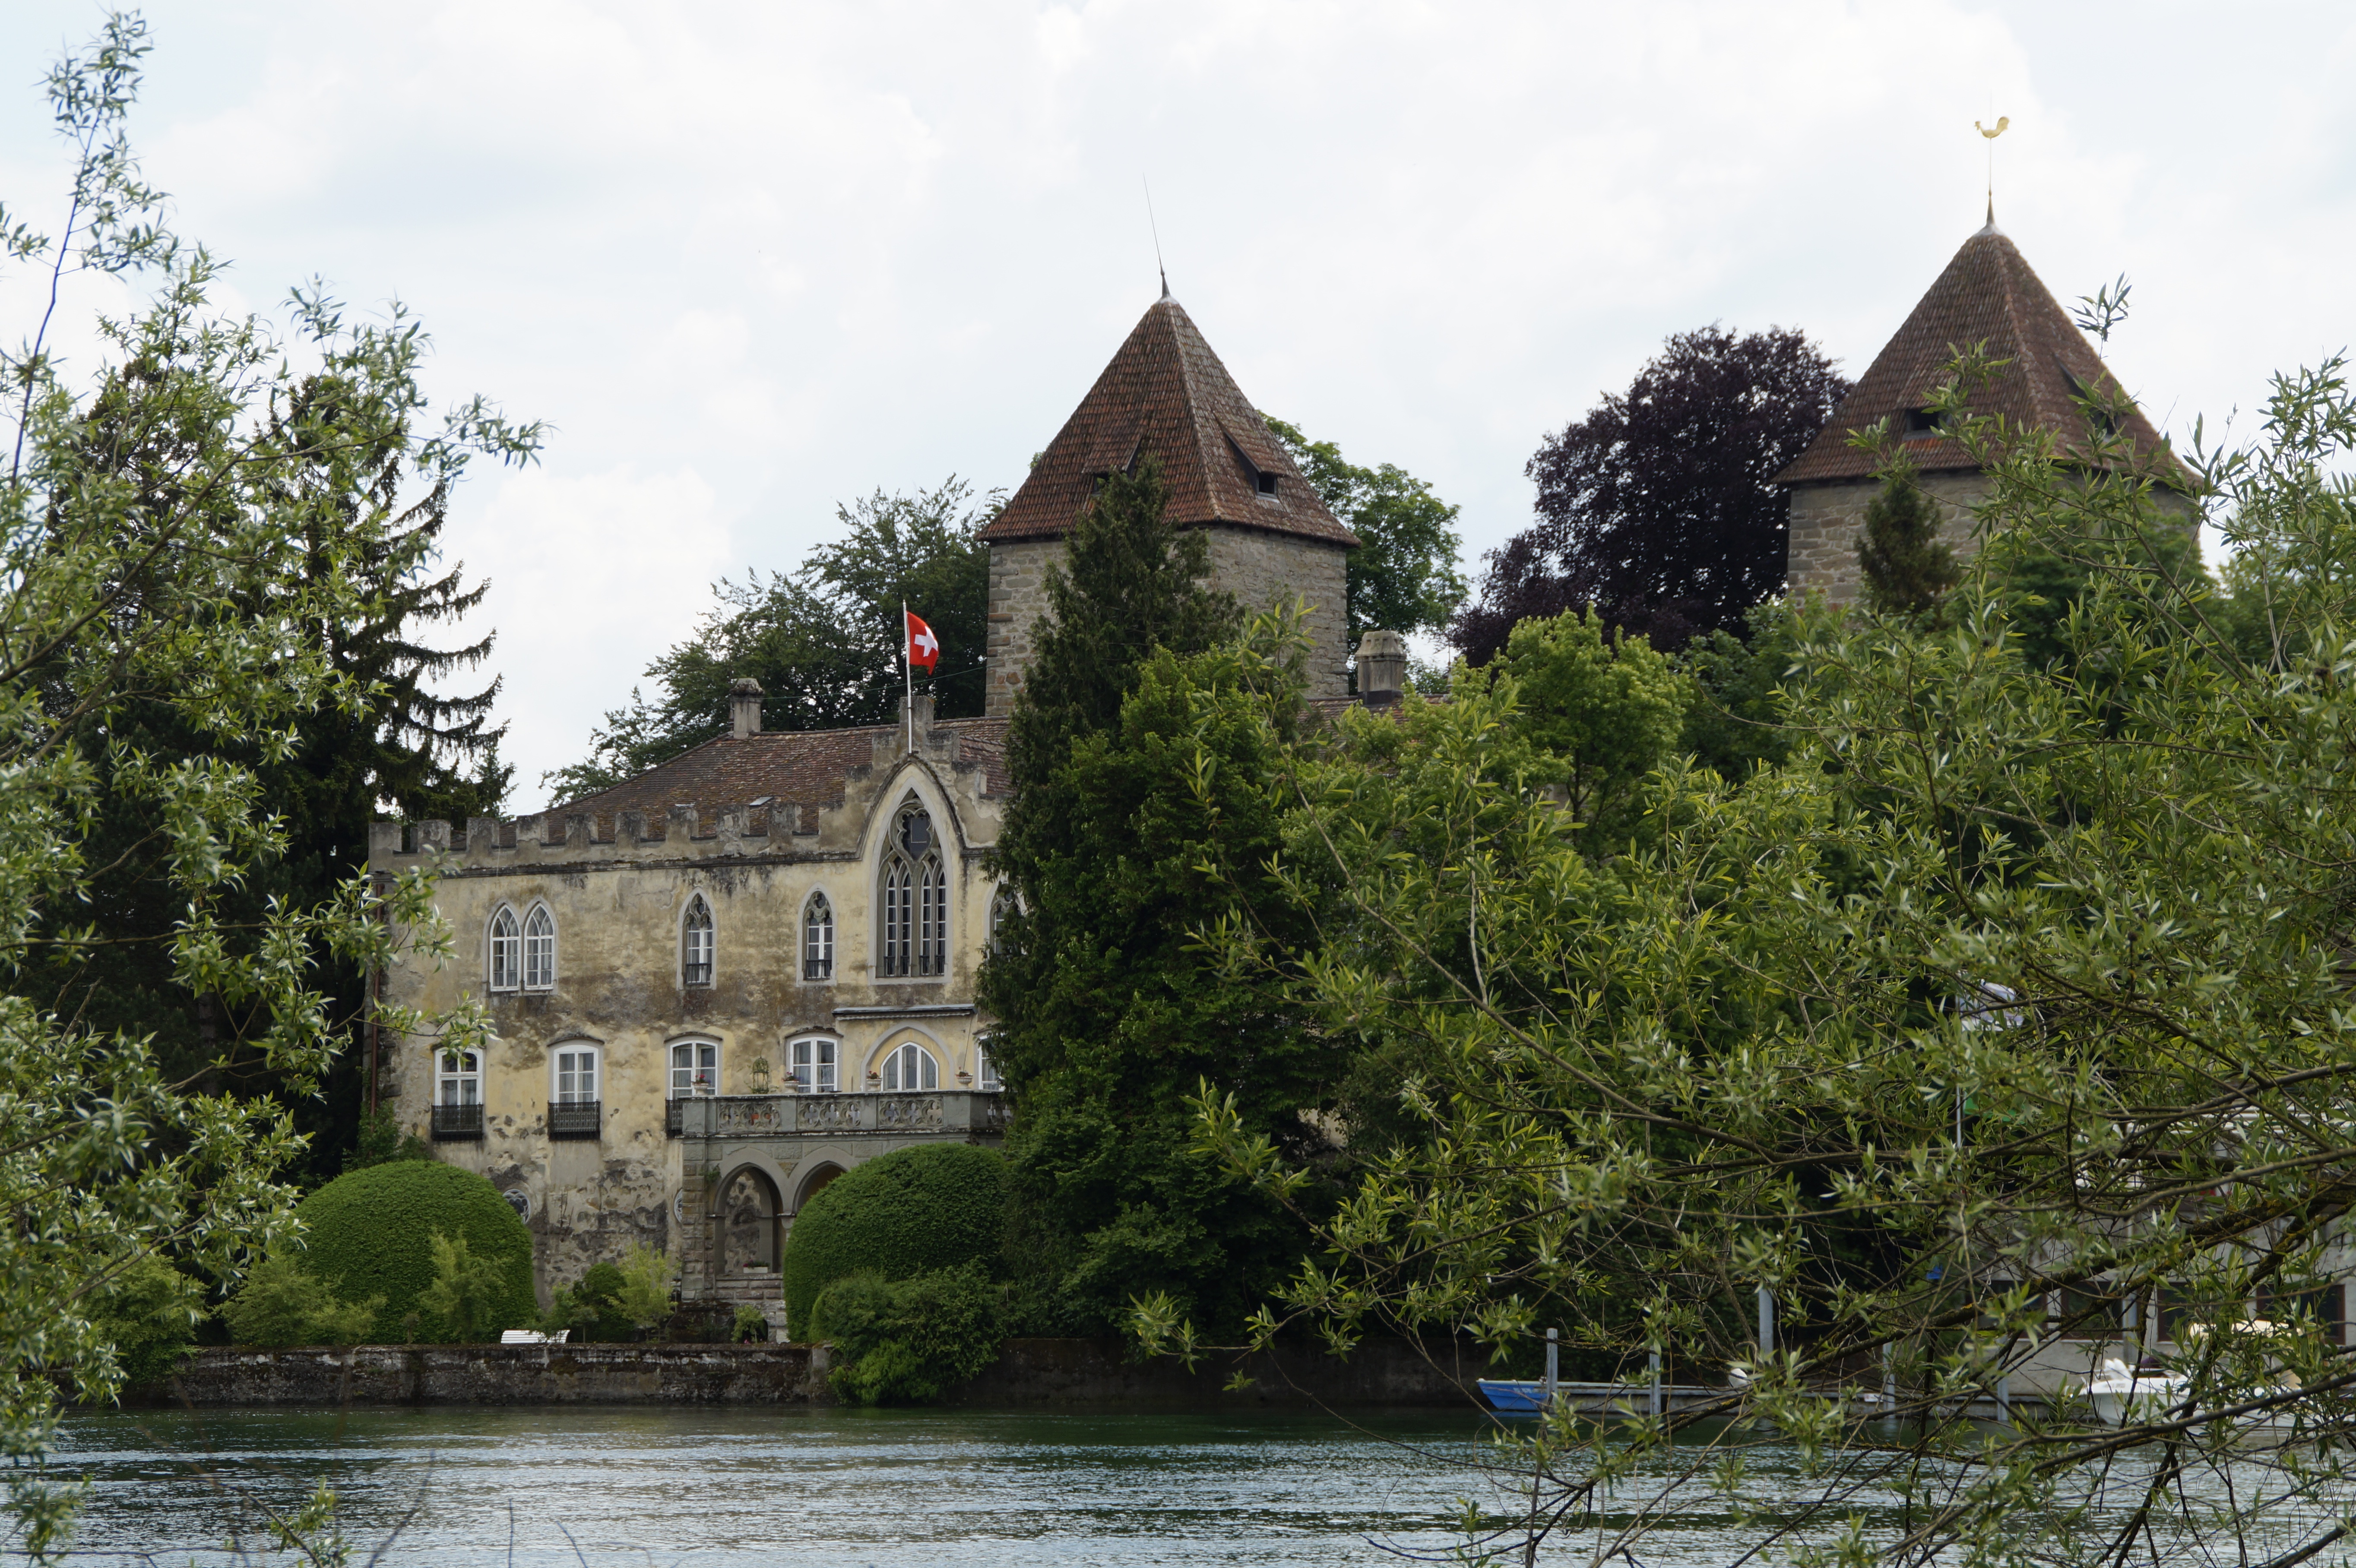
water, building, chateau, river, village, castle, church, waterfront, tourism, waterway, place of worship, bank, homes, monastery, switzerland, estate, waters, manor house, lake constance, tours, on the water, moated castle, near shore, at the lake, gottlieben, water castle